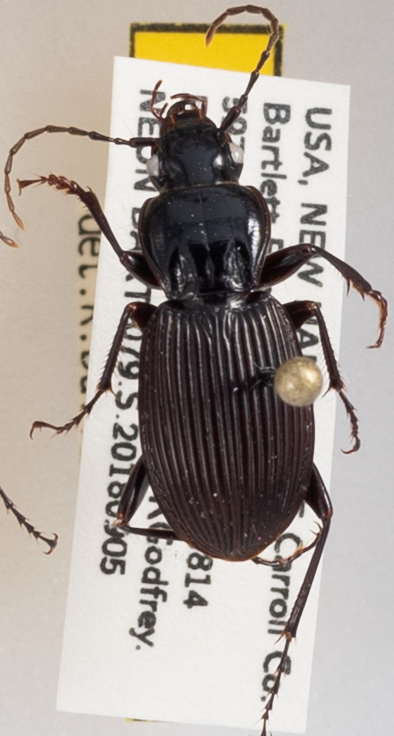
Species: Pterostichus lachrymosus
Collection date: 2018-09-05
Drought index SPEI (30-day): -0.674
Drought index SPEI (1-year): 0.216
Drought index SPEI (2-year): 0.47